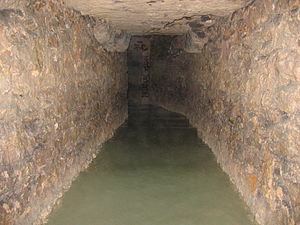
Katakomberne i Paris / Minegangene
En af de mange minegange under Paris. Her ved rue du Père Corentin.
Katakomberne i Paris, er et omfattende system af 300 kilometer underjordiske gange, skakter og rum i nedlagte kalkstensbrud i Paris, hvoraf en del nu benyttes som begravelsesplads.